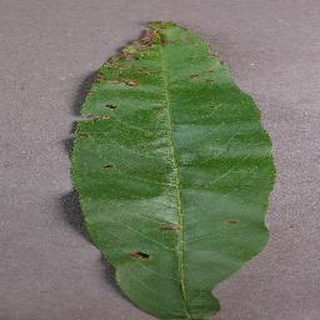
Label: peach_bacterial_spot